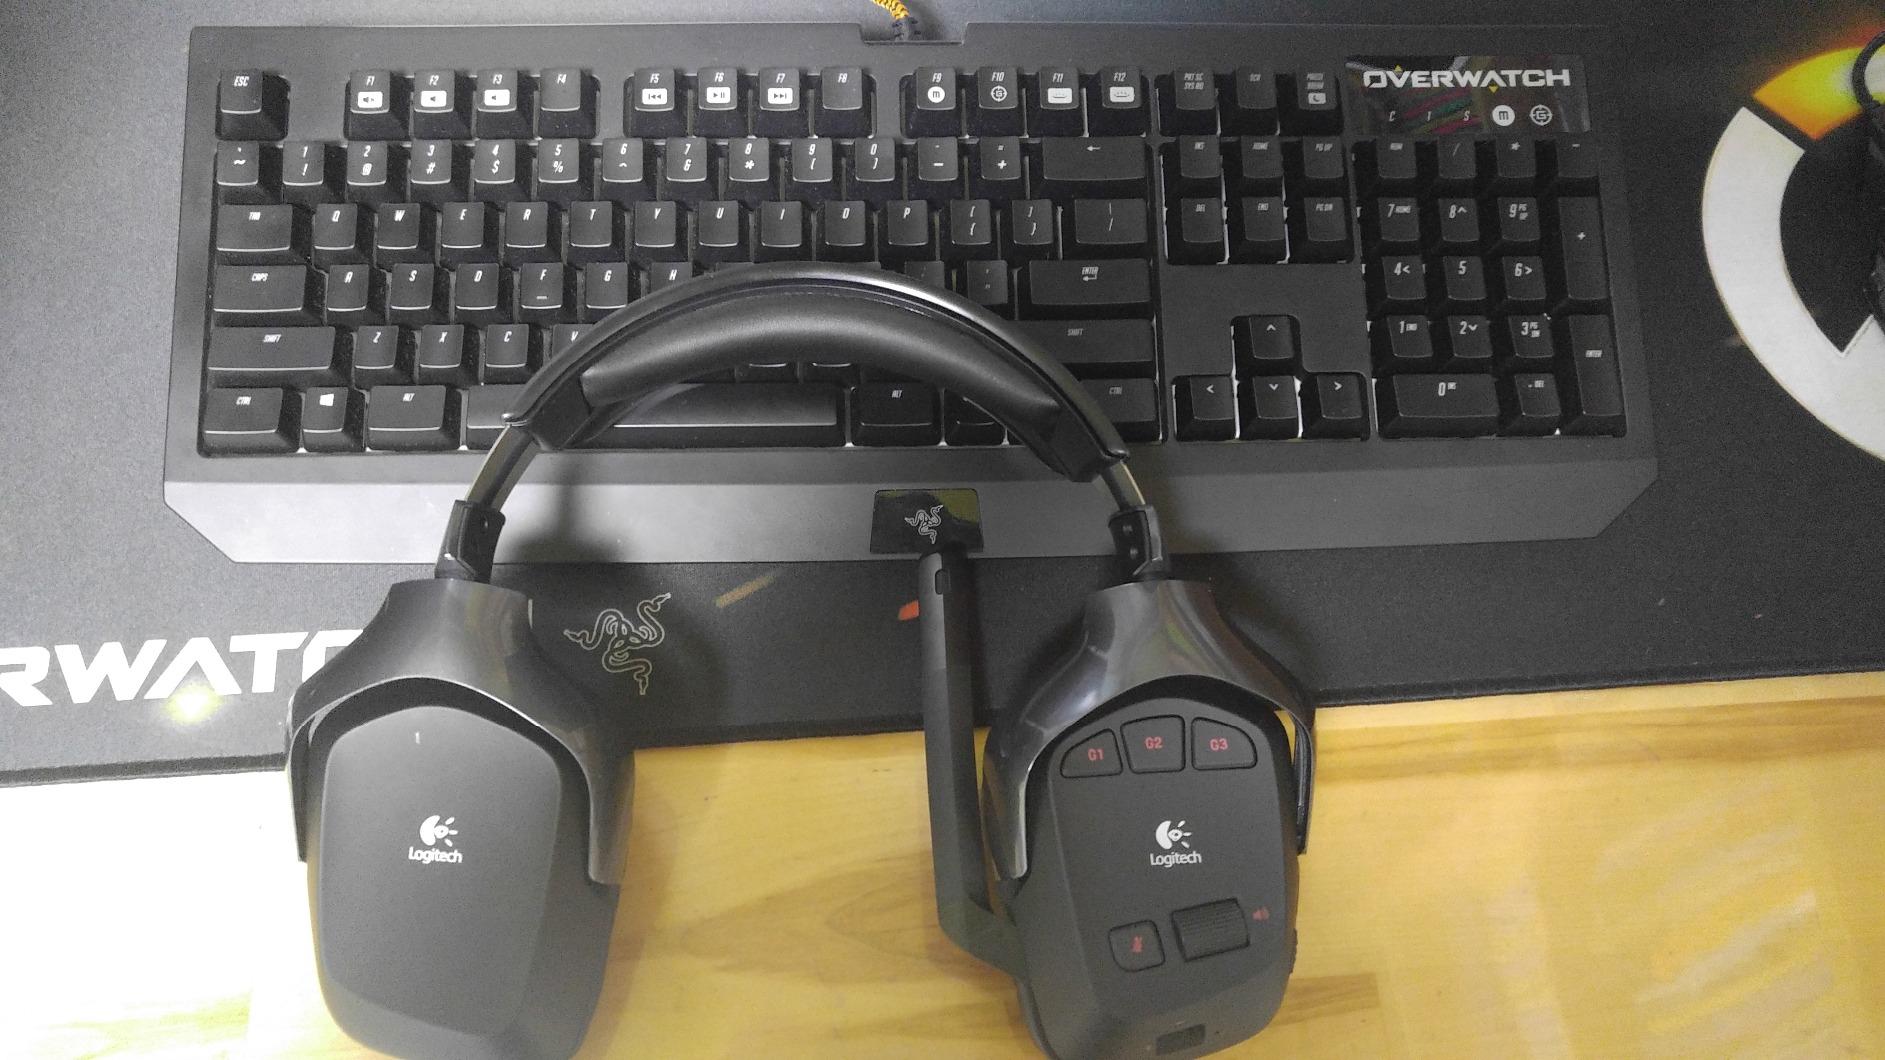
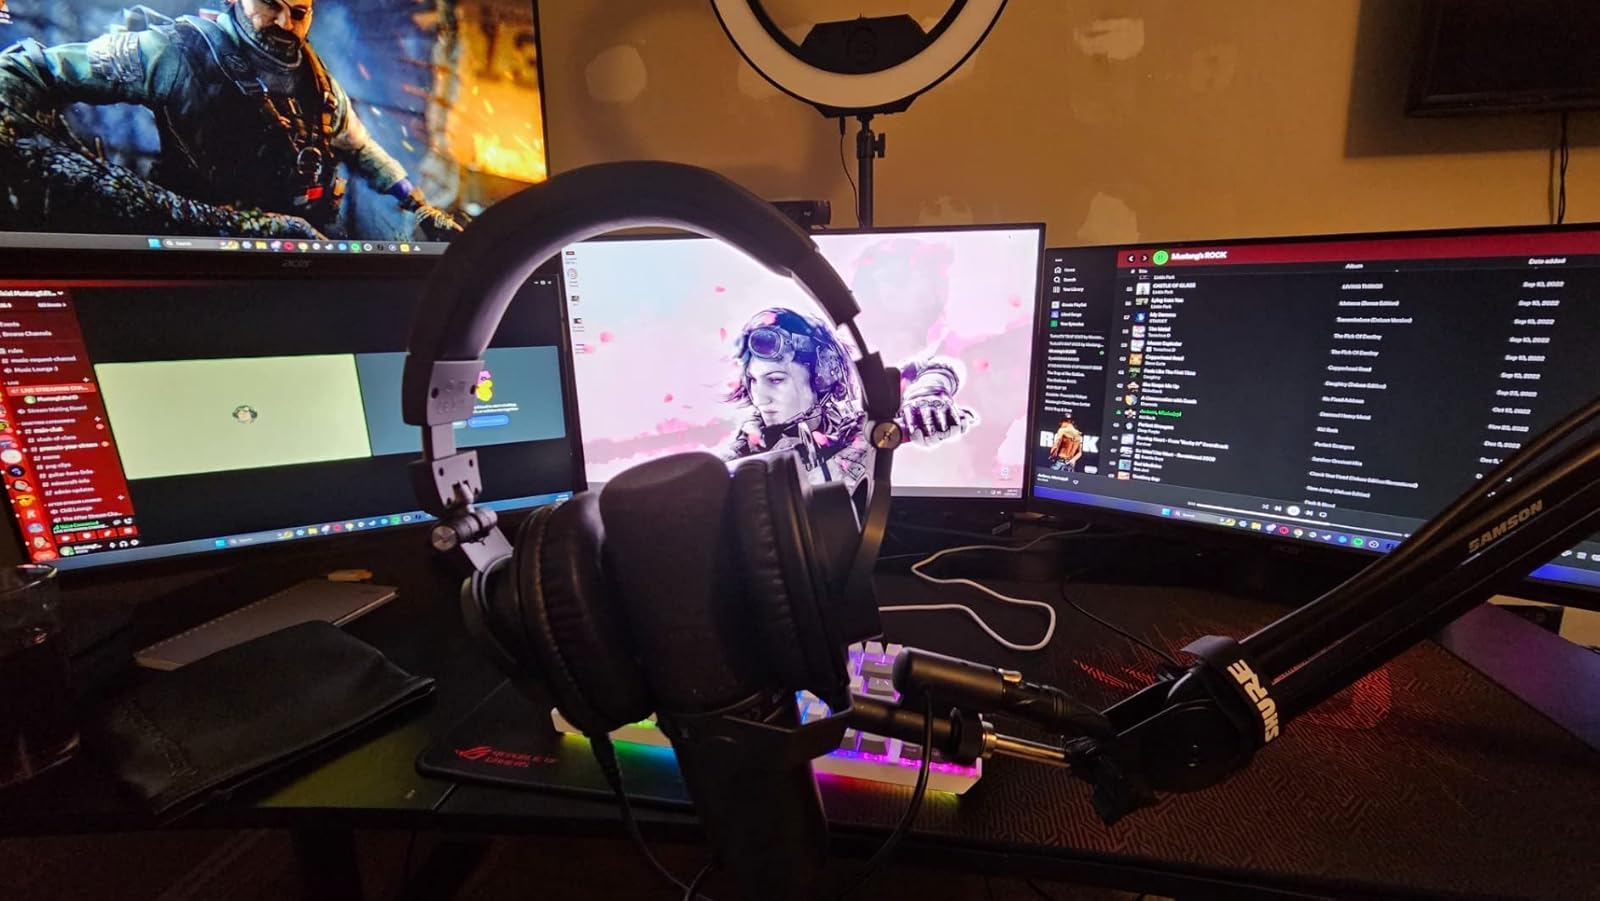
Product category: headphones
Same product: no